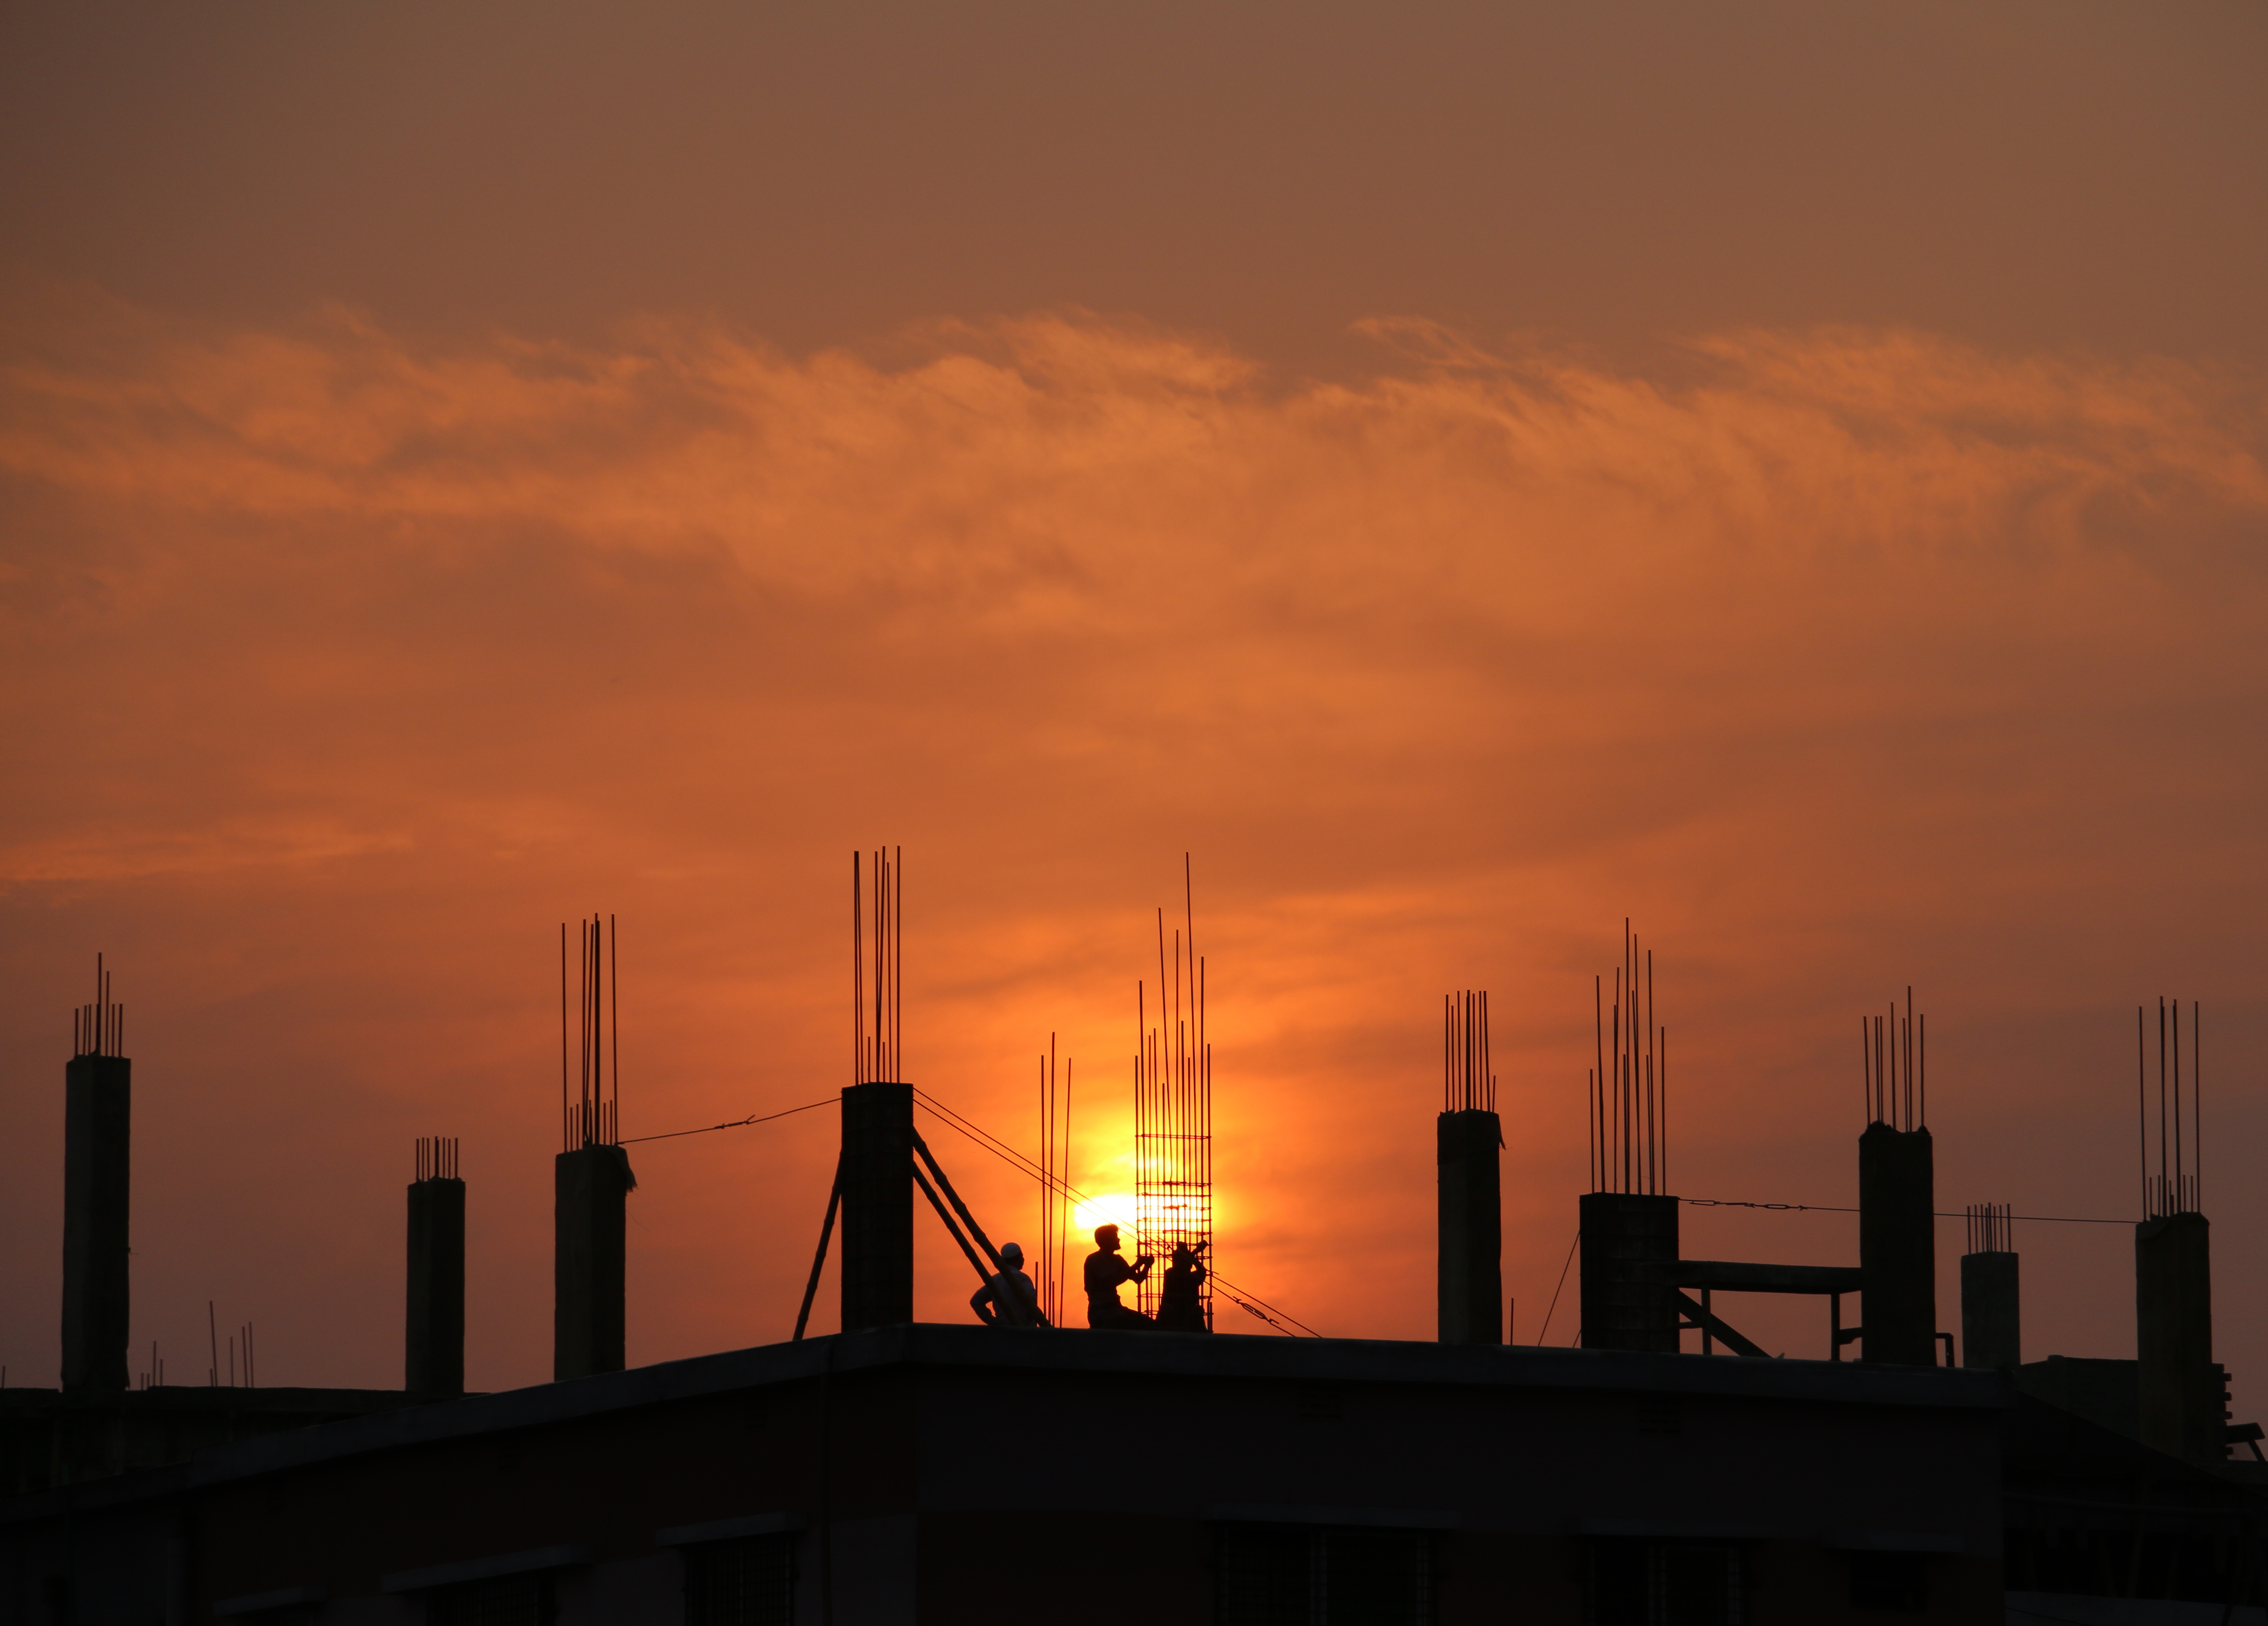
man, horizon, silhouette, cloud, people, sky, sun, sunrise, sunset, skyline, sunlight, morning, building, dawn, city, skyscraper, cityscape, dusk, evening, construction, industry, concrete, golden hour, create, construction site, pillars, afterglow, human settlement